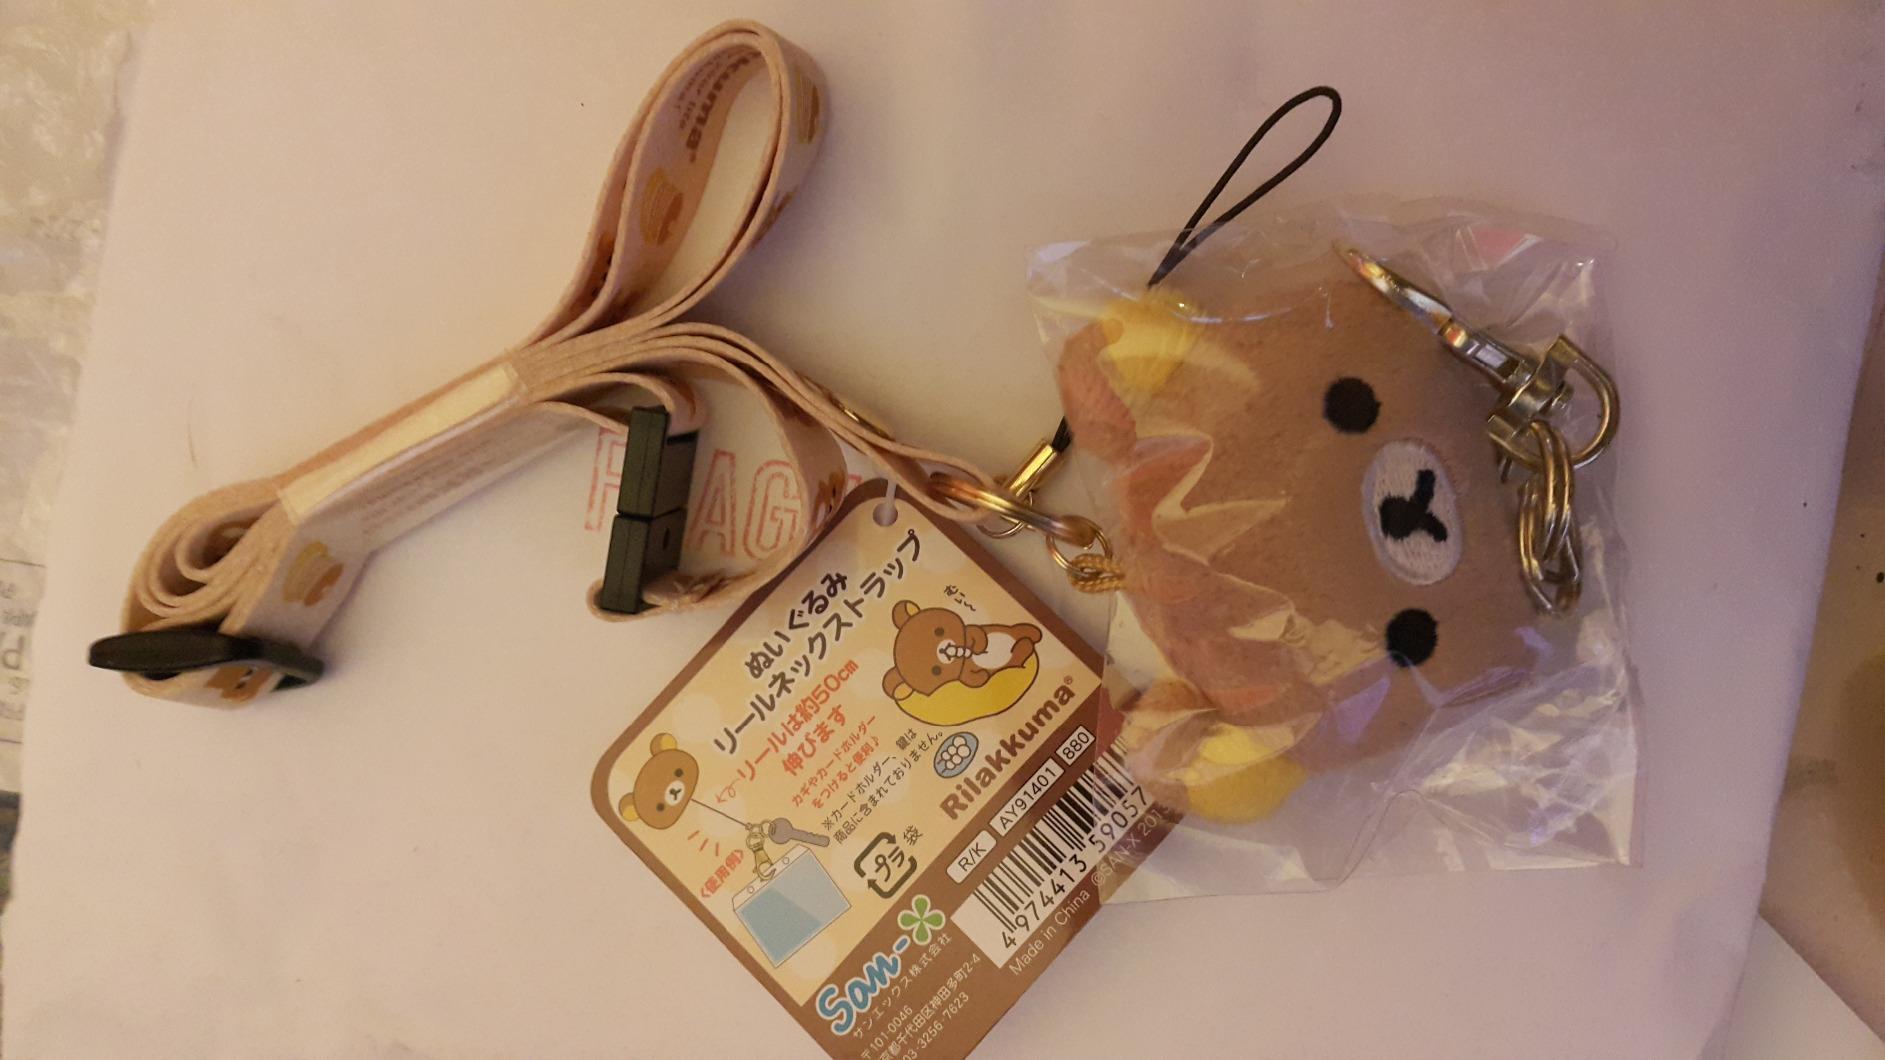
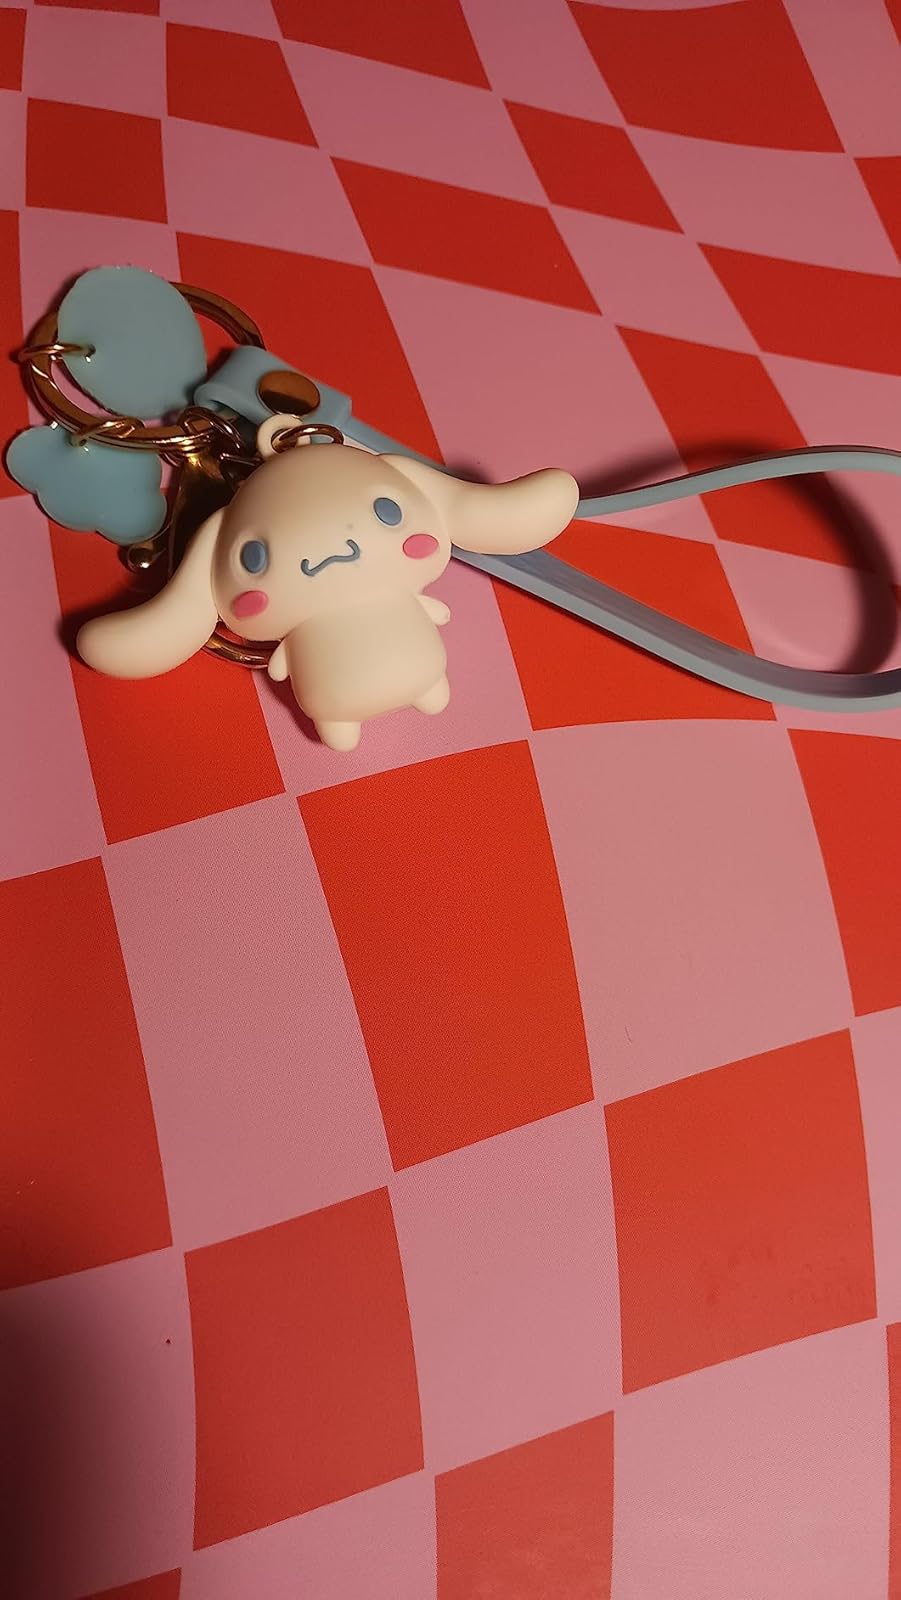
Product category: accessories_keychain
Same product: no